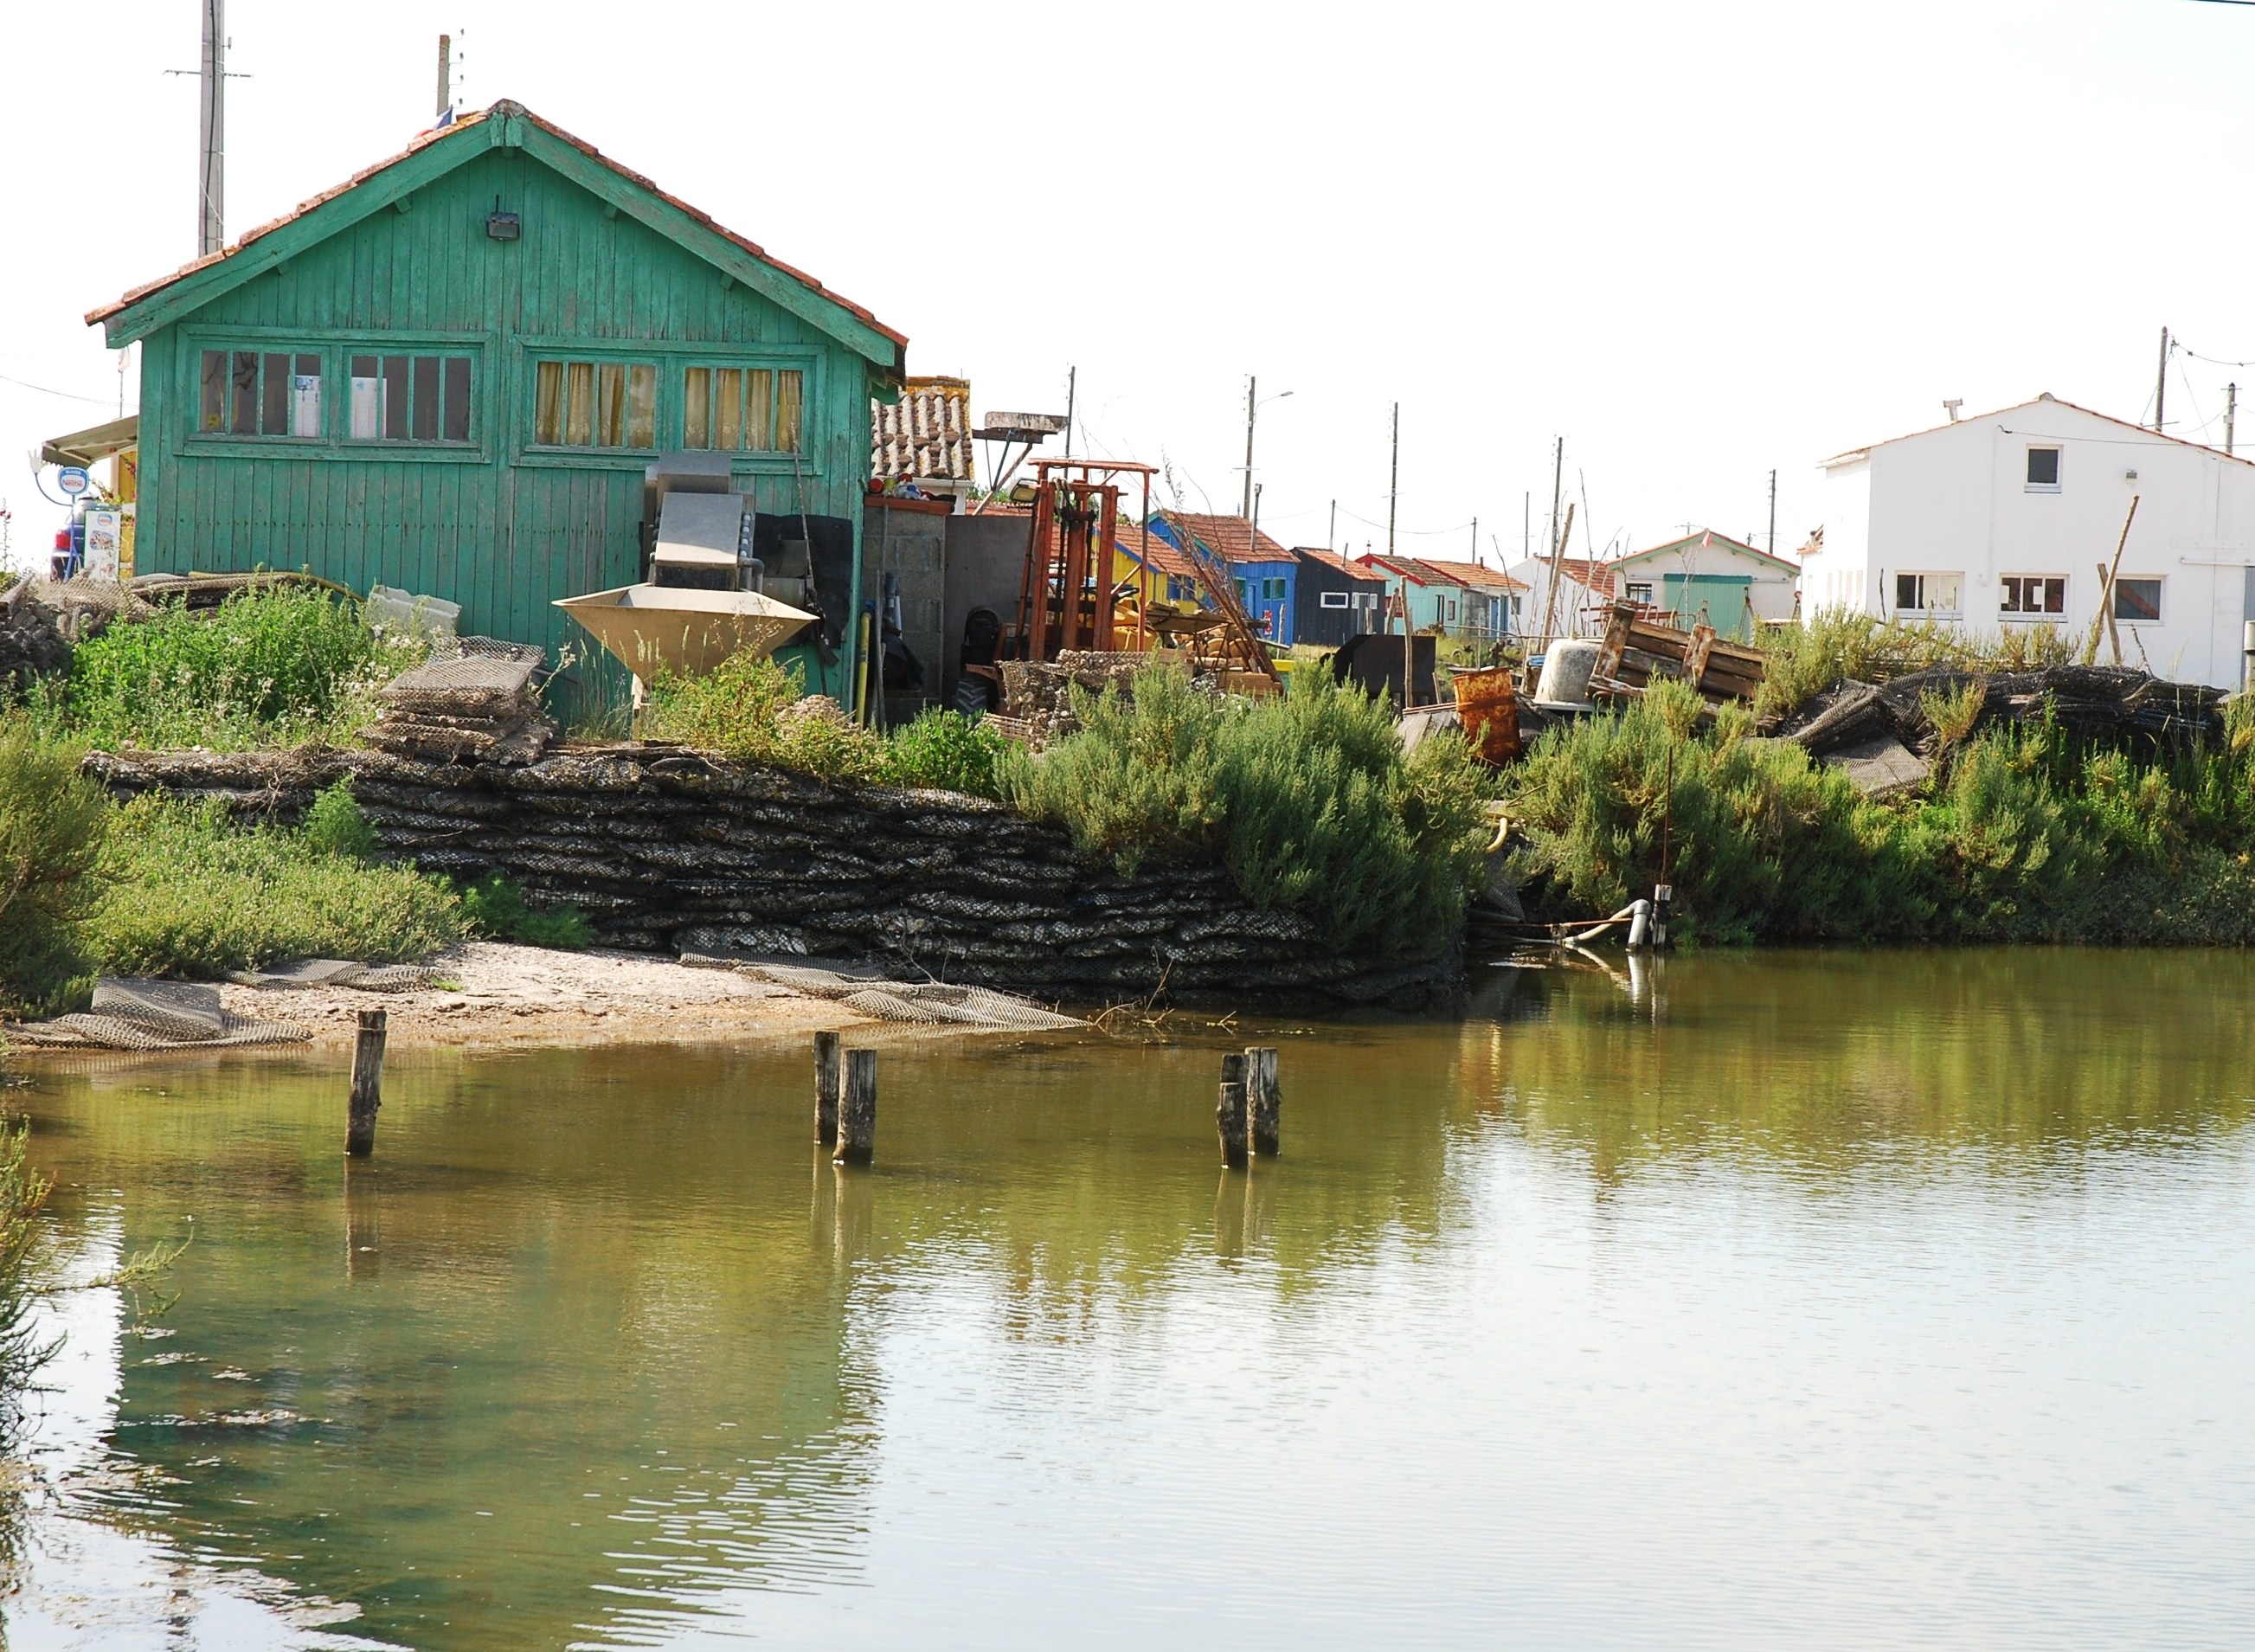
town, river, canal, village, pond, cabin, oyster, waterway, basin, channels, island oleron